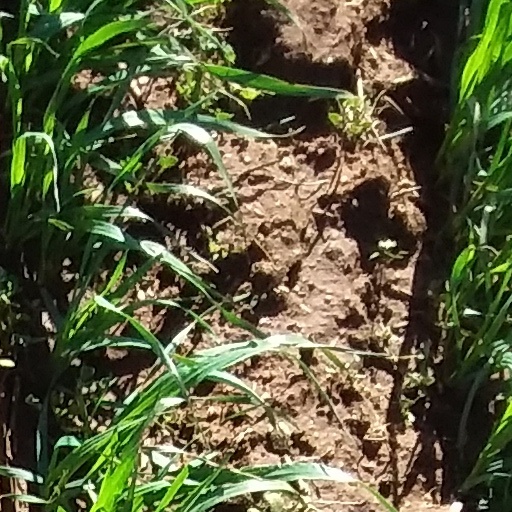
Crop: wheat